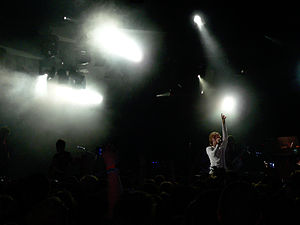
Dúné / Historie / We Are In There You Are Out Here (2006-2008)
Dúné til Roskilde Festival 2007
Dúné var en dansk rockgruppe, der var aktive fra 2001-2018. Bandet bestod ved opløsningen i 2018 af Mattias Kolstrup, Ole Bjórn og Piotrek Wasilewski.